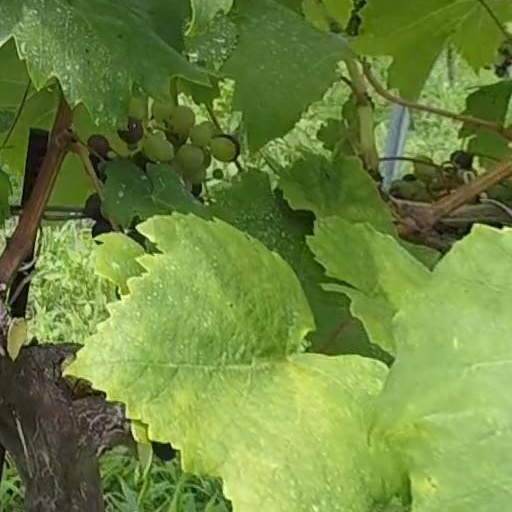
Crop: grape